Mary Ann Nichols

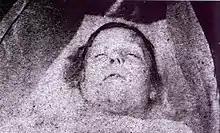
Mortuary photograph of Mary Ann Nichols

Mary Ann Nichols, known as Polly Nichols (née Walker; 26 August 184531 August 1888), was the first canonical victim of the unidentified serial killer known as Jack the Ripper, who is believed to have murdered and mutilated at least five women in and around the Whitechapel district of London from late August to early November 1888.